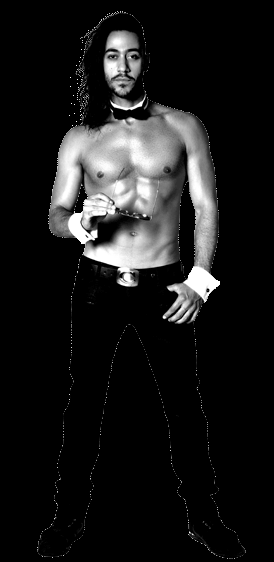
Gender: men